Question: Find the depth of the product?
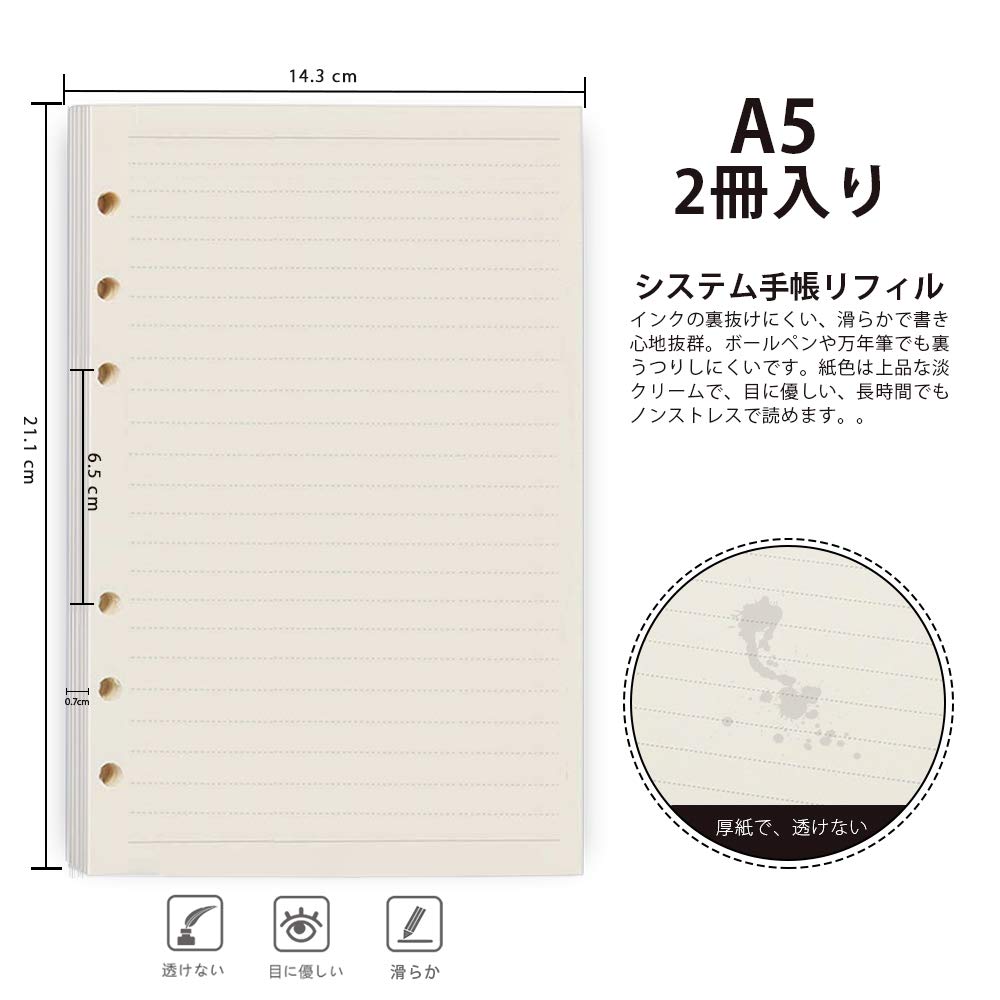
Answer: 21.1 centimetre